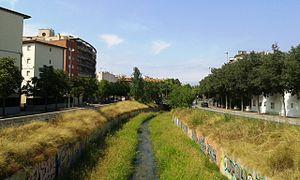
La Güell est une rivière du Gironès, en Catalogne, affluent du Ter par le marge droit.